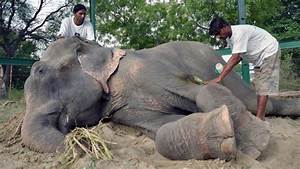
Label: elephant